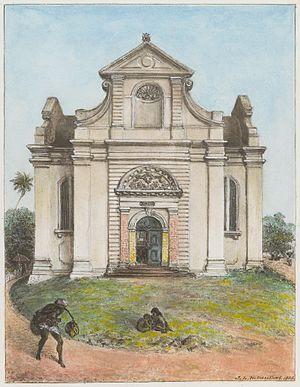
L'église Wolvendaal se situe sur "Wolfendhal Street" dans le quartier de Pettah, de Colombo au Sri Lanka. C'est l'une des plus anciennes églises protestantes de l'époque coloniale hollandaise. Dès ses débuts, Wolvendaal fut marquée par un sobre calvinisme, alors que Kasteel Kerk, l'église originelle du fort de Colombo, devait rester le principal lieu de culte jusqu'à sa démolition en 1813.